Atılım University

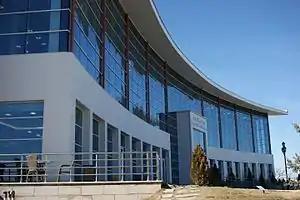
Atılım University library

Atilim University was founded on 15 July 1997 by the Atilim Foundation, which was established in 1996. It was founded to serve as a Foundation University in the capacity of a legal entity pursuant to provisions of Law no. 2547 concerning the Foundation of Higher Education Institutes.